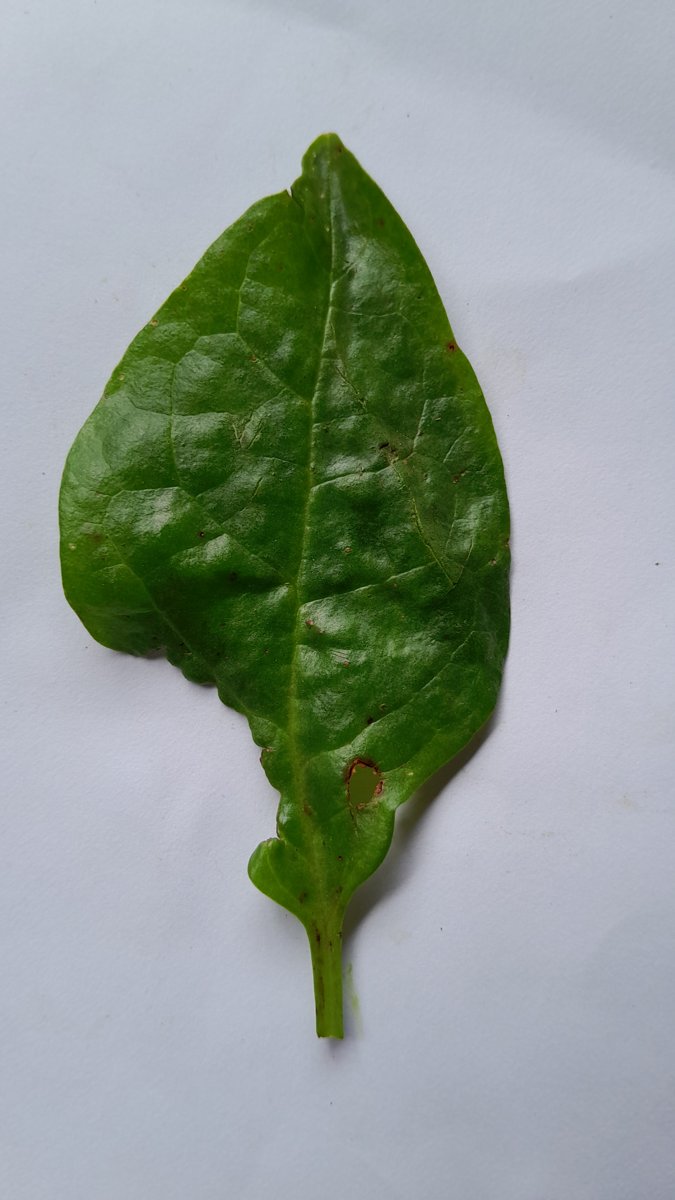
Label: Pest-Damage